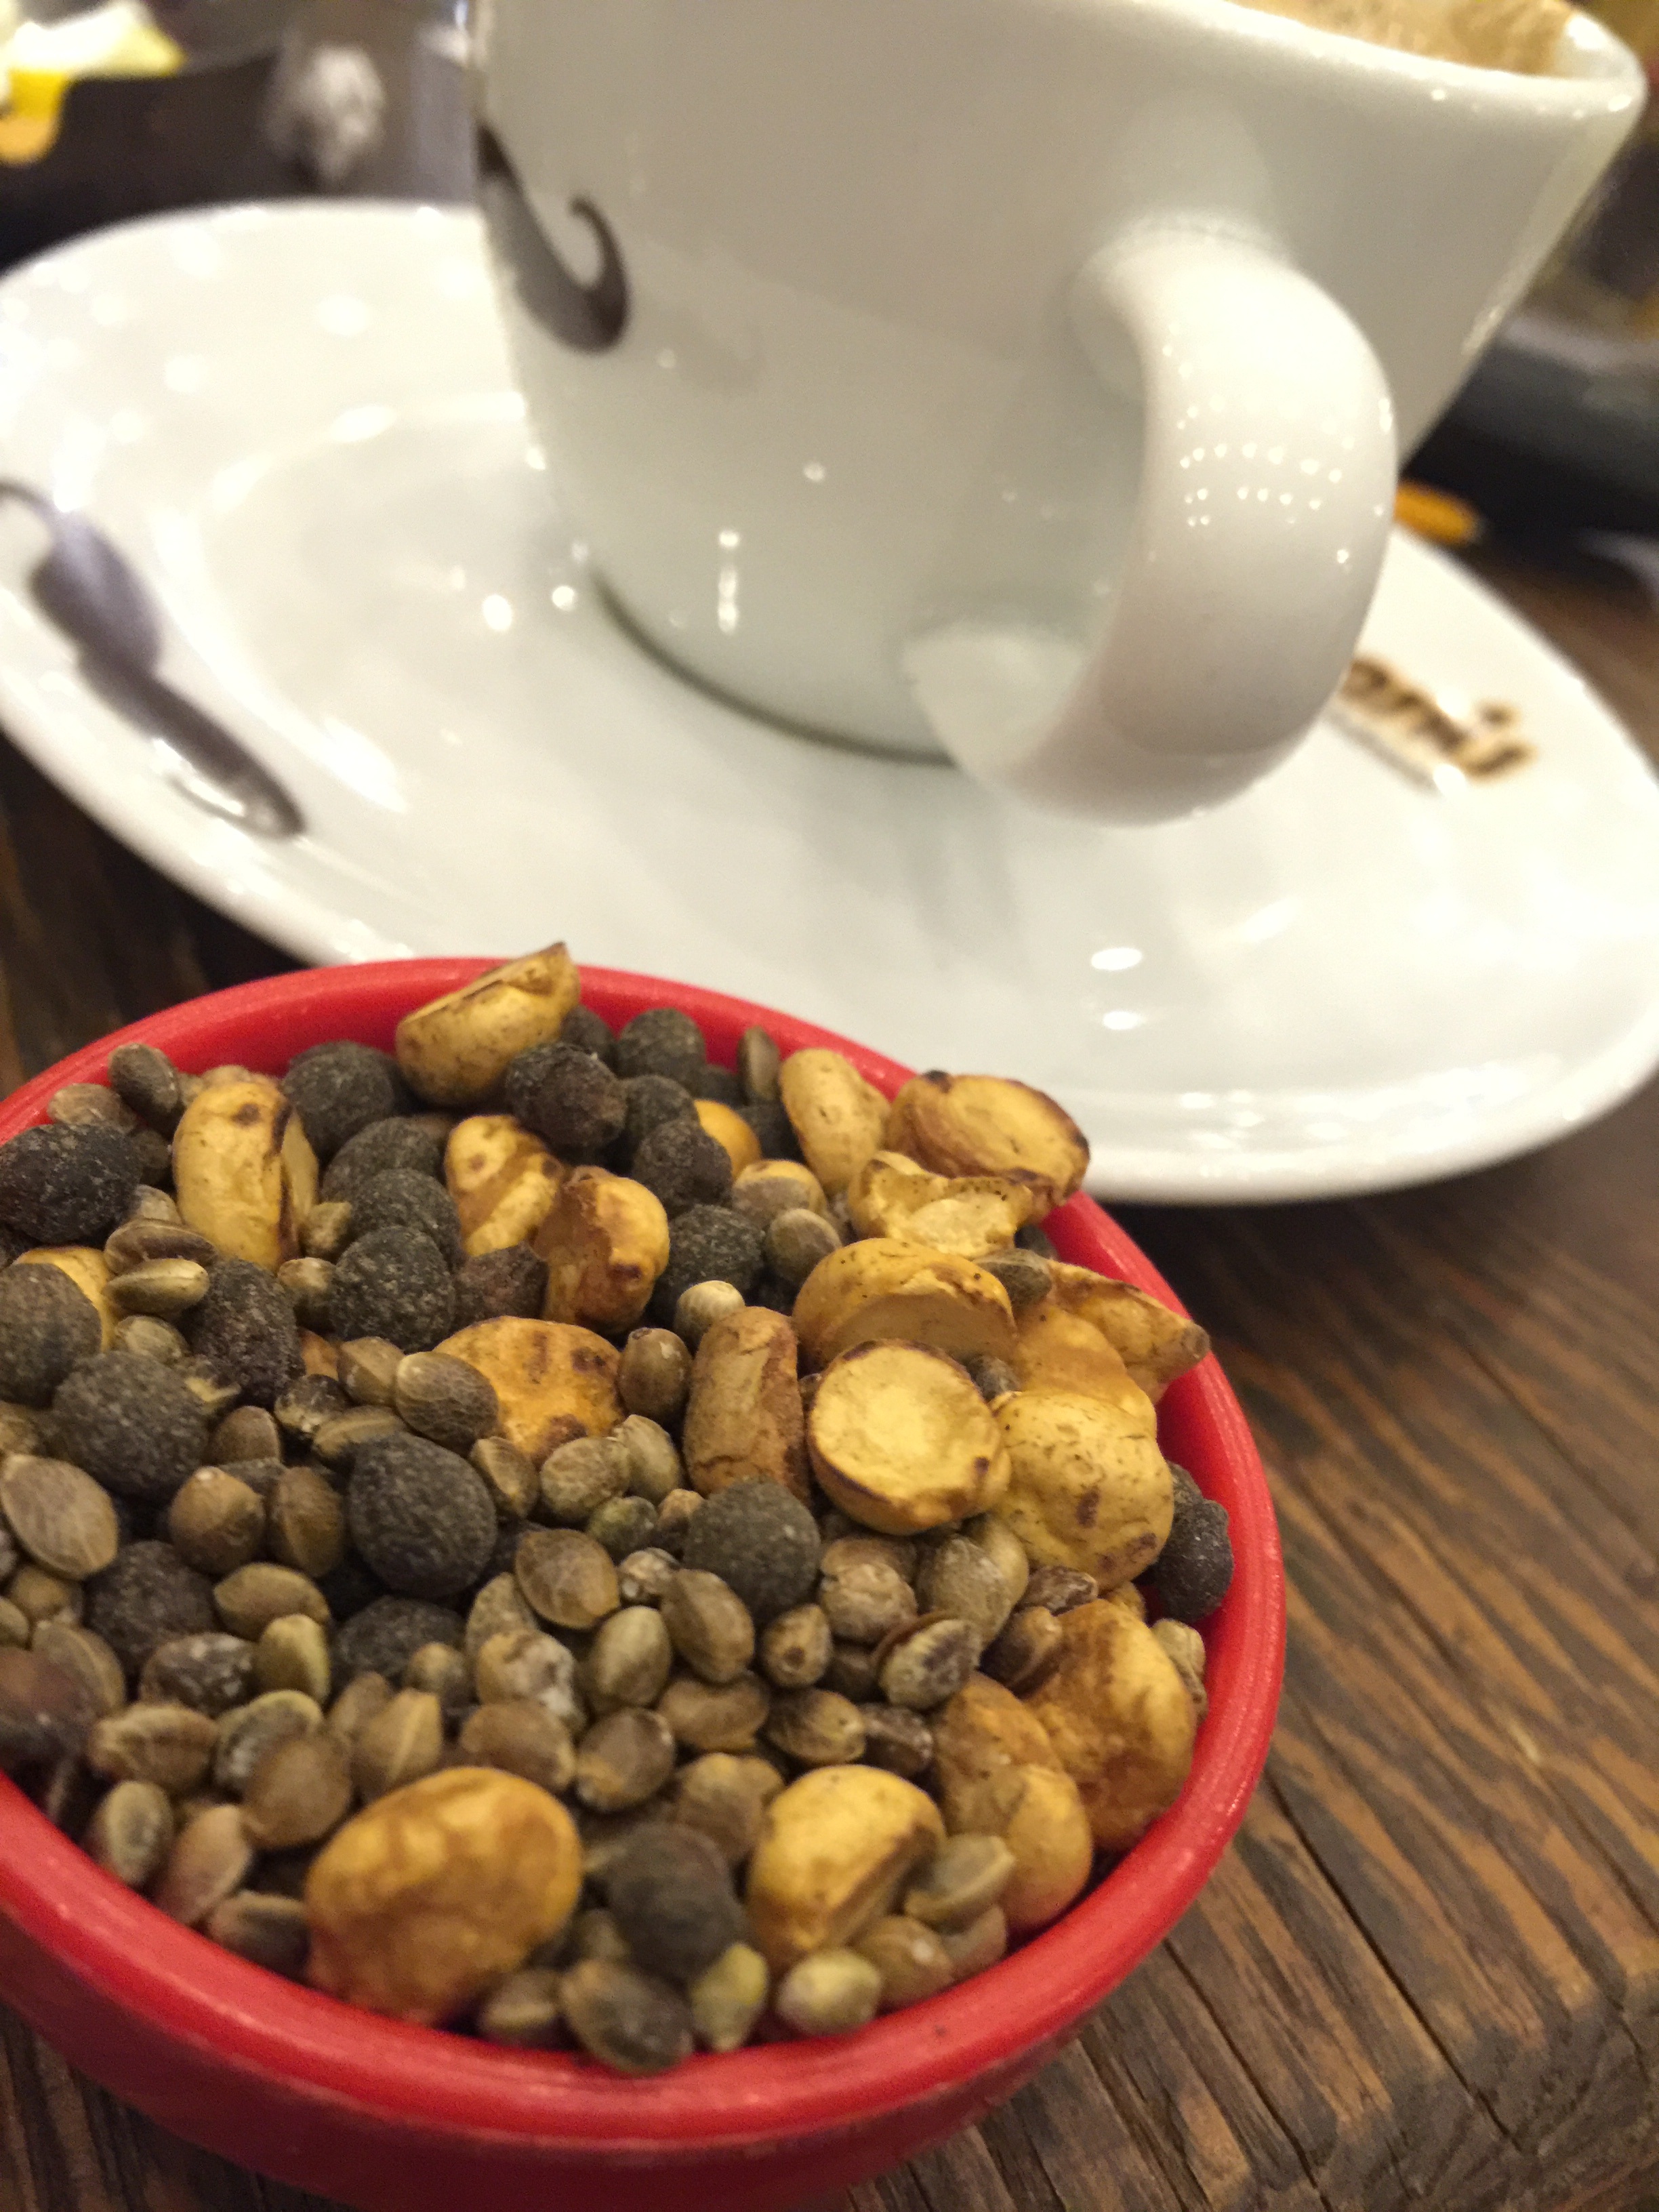
coffee, fruit, cup, dish, meal, food, produce, vegetable, breakfast, milk, flowering plant, land plant, snack food, menengi